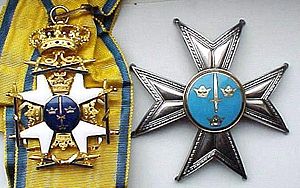
Sværdordenen
Svärdsordenen.
Svärdsordenen er en svensk kongelig orden, oprettet 23. februar 1748 af Frederik 1. af Sverige, som en udmærkelse for officerer i krigsmakten. Svärdsordenen har været hvilende siden 1975.